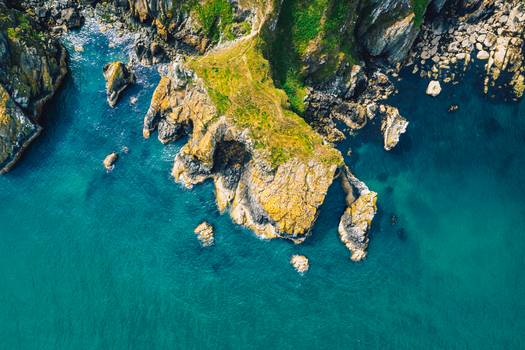
Label: No Watermark